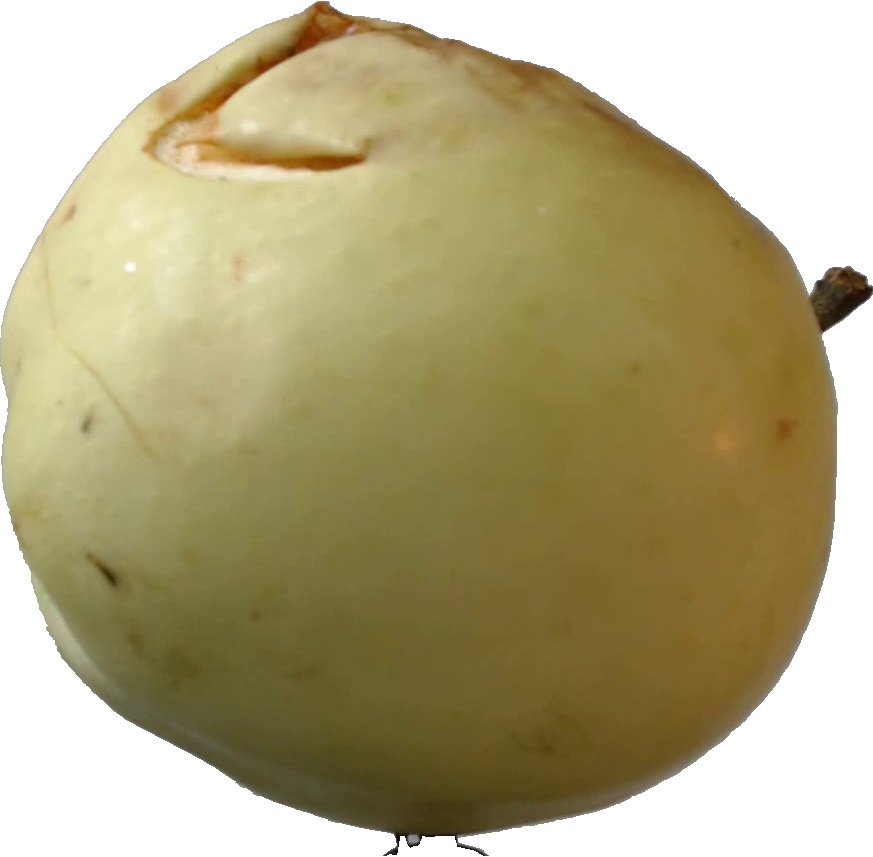
Label: apple_hit_1